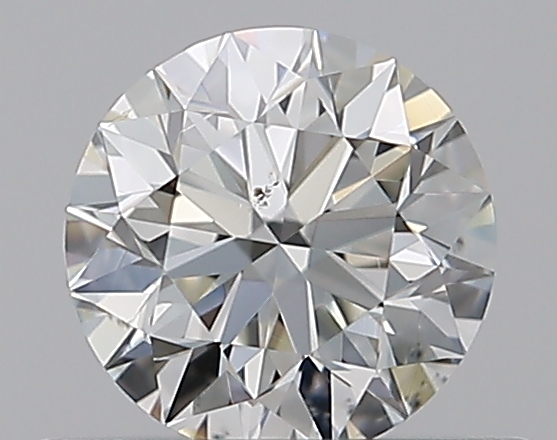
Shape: round
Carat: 0.5
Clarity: SI1
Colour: I
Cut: EX
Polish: EX
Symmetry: EX
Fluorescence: N
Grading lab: GIA
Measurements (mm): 5.05 x 5.07 x 3.17